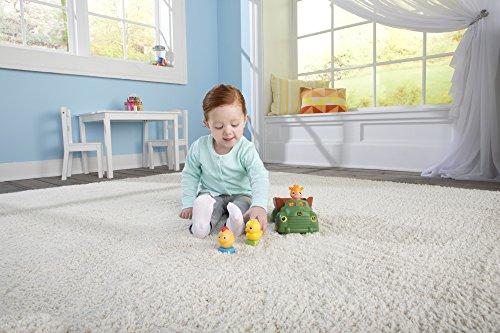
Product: TOMY John Deere Learn 'n Pop Farmyard Friends Toy
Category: Toys & Games | Baby & Toddler Toys | Sorting & Stacking Toys
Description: Press down on cow and get toddlers toddling along.
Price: $14.99
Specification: ProductDimensions:9x5.5x6inches|ItemWeight:1.74pounds|ShippingWeight:1.75pounds(Viewshippingratesandpolicies)|ASIN:B00U56ZPEK|Itemmodelnumber:T16019|Manufacturerrecommendedage:12month-2years